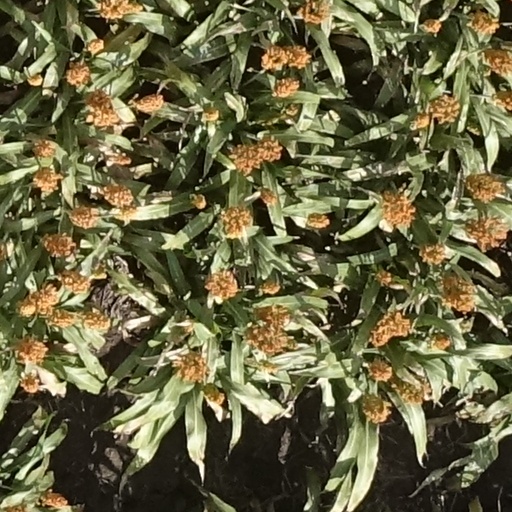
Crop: sorghum